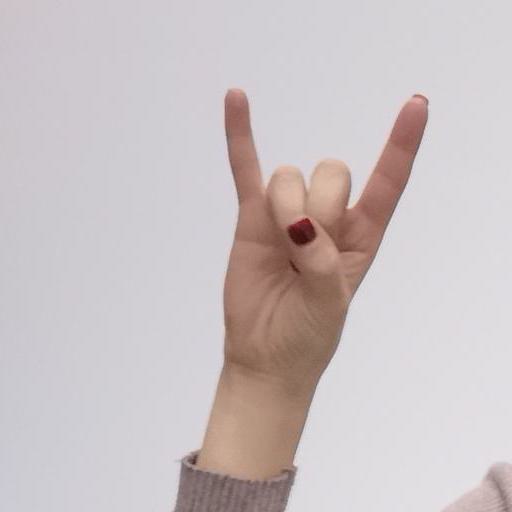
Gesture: rock